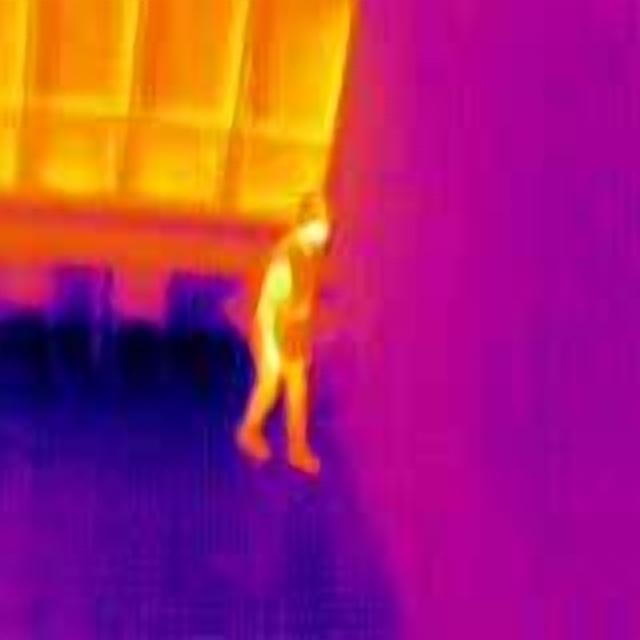
Detected objects:
label: person